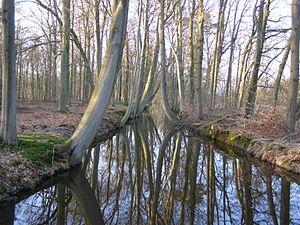
Les hêtres forment un genre d'arbres feuillus, de la famille des Fagaceae. On compte une dizaine d'espèces de hêtres en Europe, en Asie et en Amérique.